Hainuwele

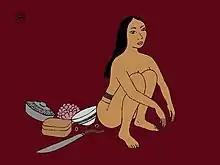
Hainuwele defecating valuable objects.

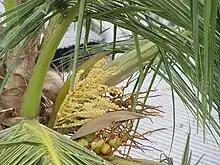
Coconut flower

Hainuwele, "The Coconut Girl", is a figure from the Wemale and Alune folklore of the island of Seram in the Maluku Islands, Indonesia. Her story is an origin myth.